Valmikipuram

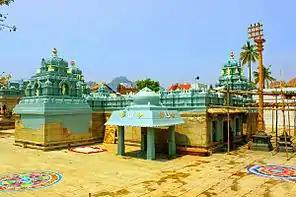
Image

Valmikipuram (also known as Vayalpadu and Vayalpad) is a Town in Annamayya district of the Indian state of Andhra Pradesh. It is the mandal headquarters. The town is known for the "Sri Pattabhi Rama temple", built by lord Jambavantha in Treta Yuga. Valmiki, the author of great epic Ramayana 'taposthan'(did tapas here).